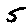
Label: 5